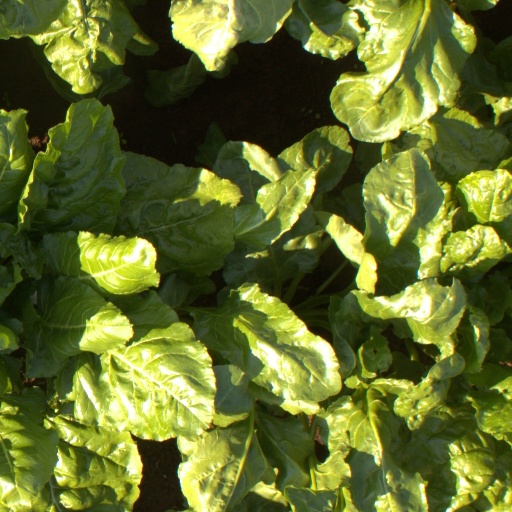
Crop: sugar beet